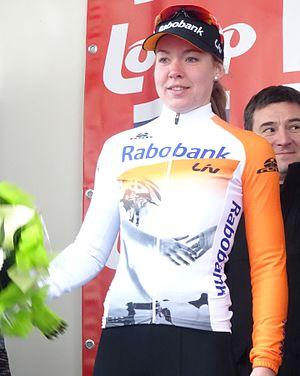
Reportage réalisé le mercredi 4 mars à l'occasion de l'arrivée du Samyn des Dames 2015 et du Samyn 2015 à Dour, Belgique.